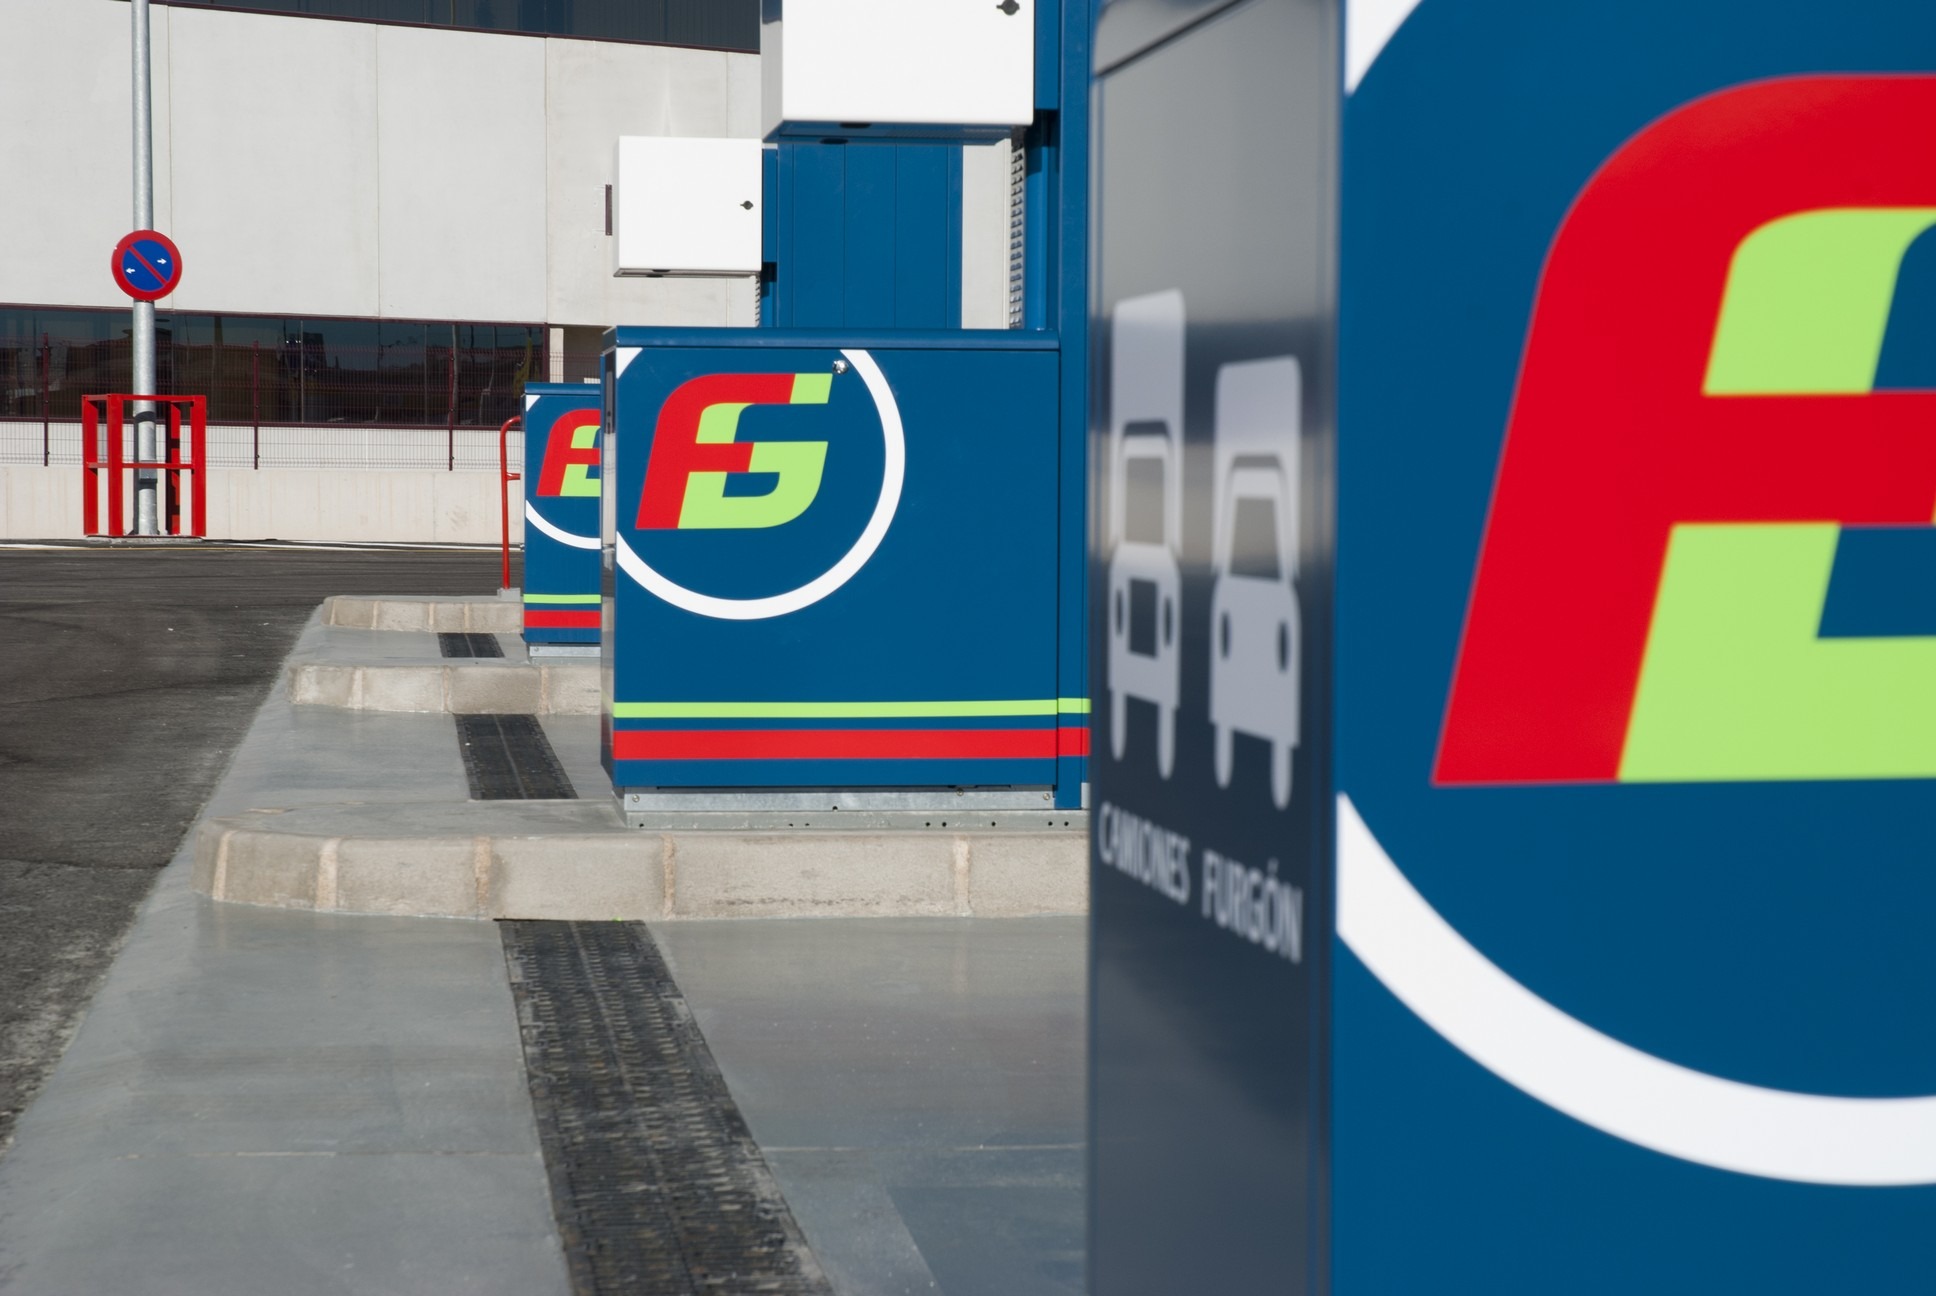
sign, banner, professional, signage, petrol station, gasoline, discount, froet gas